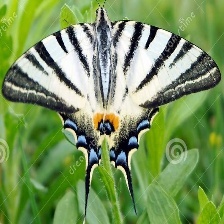
Species: SCARCE SWALLOW